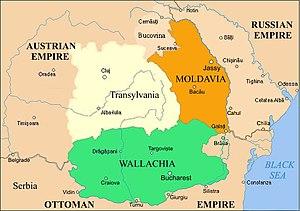
Roumanie
L’histoire de la Roumanie, en tant qu'État moderne, ne commence réellement qu'avec la création des Principautés unies de Moldavie et de Valachie en 1859. Cependant, l'histoire des pays où évoluent les roumanophones remonte à l'Antiquité et comprend des territoires plus vastes que la Roumanie actuelle.